Xuan Ni

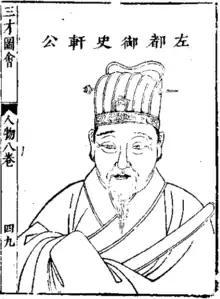

Xuan Ni (軒輗; died June 8, 1464) was a distinguished administrator of Ming dynasty China. Greatly admired for his character and anti-corruption efforts, he is "known as one of the few scholar-officials during this period extolled for their integrity and discipline."